Radiohead

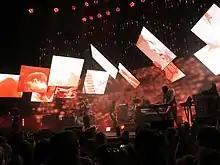

Radiohead released their eighth album, "The King of Limbs", on 18 February 2011 as a download from their website. Following the protracted recording and more conventional rock instrumentation of "In Rainbows", Radiohead developed "The King of Limbs" by sampling and looping their recordings with turntables. It was followed by a retail release in March through XL, and a special "newspaper album" edition in May.